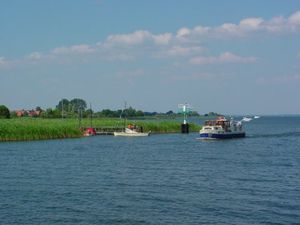
Müritz
Müritz er en sø i den sydlige del af Mecklenburg-Vorpommern i området Mecklenburgische Seenplatte i det nordlige Tyskland. Den har et areal på 117 km² og er dermed den næststørste sø i Tyskland. Søen blev dannet under den sidste istid og er på det dybeste sted 31 meter dyb. Søen gennemløbes af floden Elde. Dele af Müritz og de nærliggande skove og moser er en del af Müritz-Nationalpark. Landkreis Müritz er opkaldt efter søen hvis navn kommer fra det slaviske ord morcze, som betyder «lille hav».